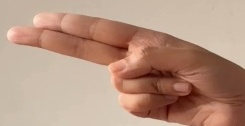
ASL sign: H